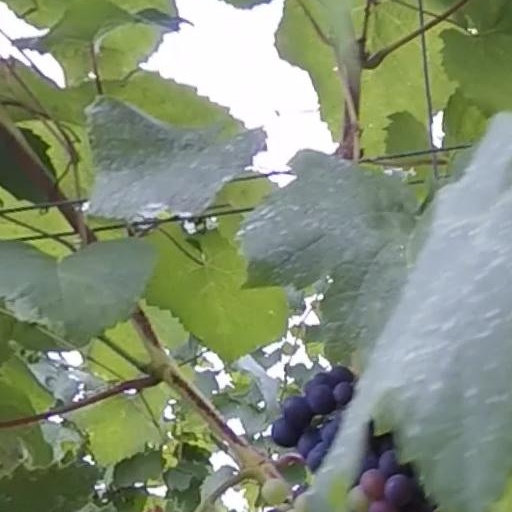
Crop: grape